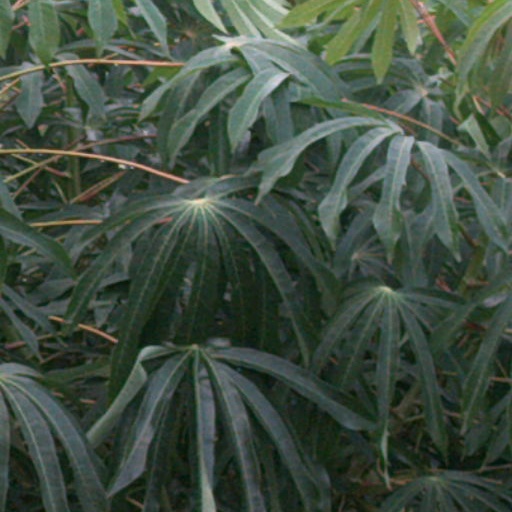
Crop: cassava